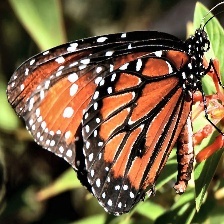
Species: STRAITED QUEEN
Butterfly family (ImageNet category): monarch